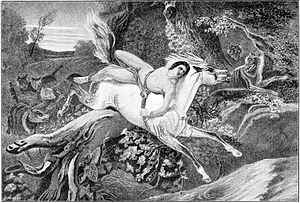
Mazepa (maleri af Horace Vernet) / Motiv
Samme motiv hos Alfred Jensen.
Mazepa er et maleri af Horace Vernet fra 1826.